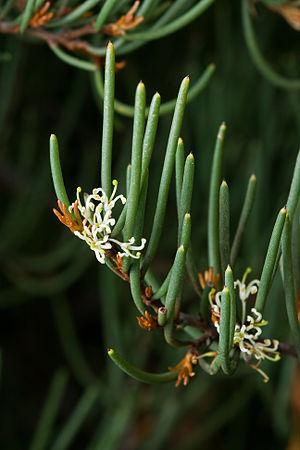
Hakea epiglottis est une plante buissonnante du genre Hakea endémique en Tasmanie.